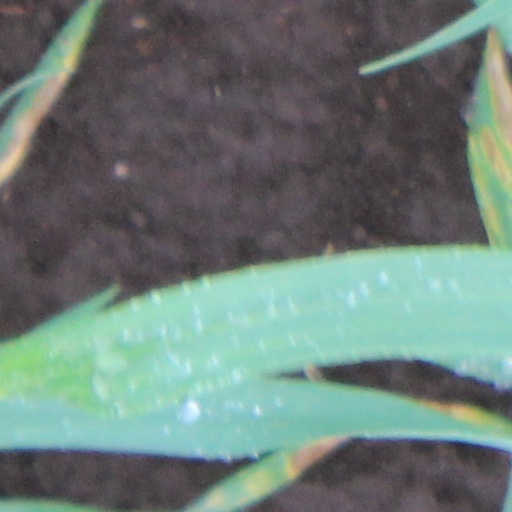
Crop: wheat